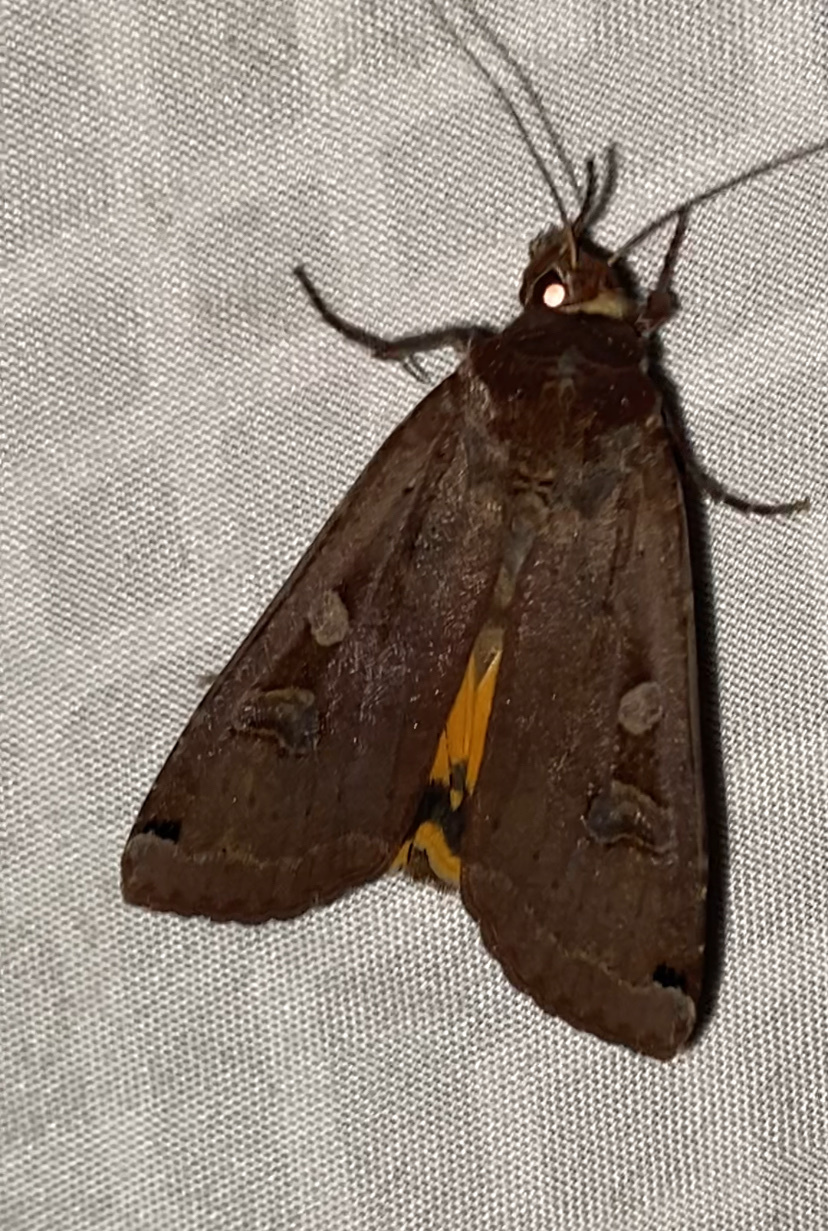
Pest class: cutworms